Describe the emotion expressed in this image:  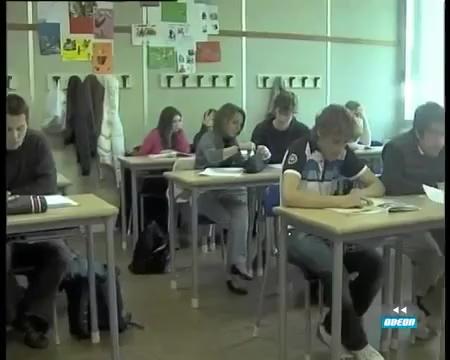
This person displays Fear, valence and arousal with high intensity.